Næsbyholm

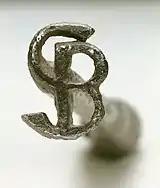
A branding iron with Steen Brahe's initials used for the branding of cattle, found on the Næsbyholm estate.

In 1575, she married Steen Ottesen Brahe, a diplomat and advisor both to Frederik II and Christian IV. In 1581, Brahe also purchased Bregentved. Brahe had been rewarded with a number of royal fiefs. Steen Brahe constructed a new main building in 1585 and also increased the size of the estate through the acquisition of more land. However, Birgitte Rosenkrantz Brahe died in labour shortly after the new main building had been completed and her husband then moved away from the estate but nonetheless kept it until his death. Brahe's second wife brought Barritskov and Bradskov in Jutland into the marriage. He also inherited Tersløsegaard on Zealand, Hvedholm on Funen and Engelsholm in Jutland.